SAP

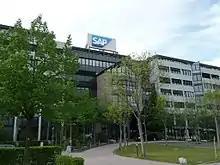
SAP Headquarters building seen in 2012

As well as its main ERP products, the company also sells database software and technology (particularly its own brand, SAP HANA) and cloud-engineered systems. It sells other ERP software products such as: